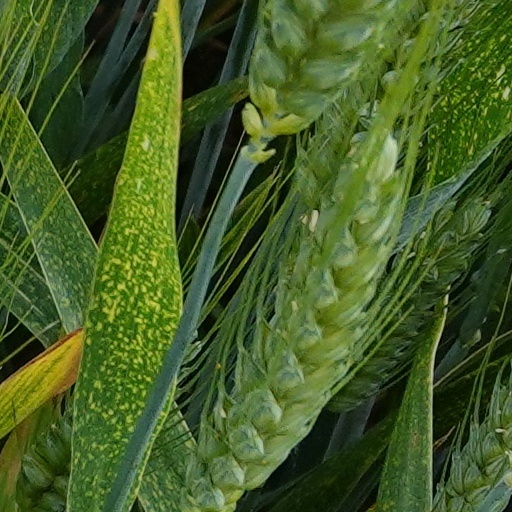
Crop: wheat